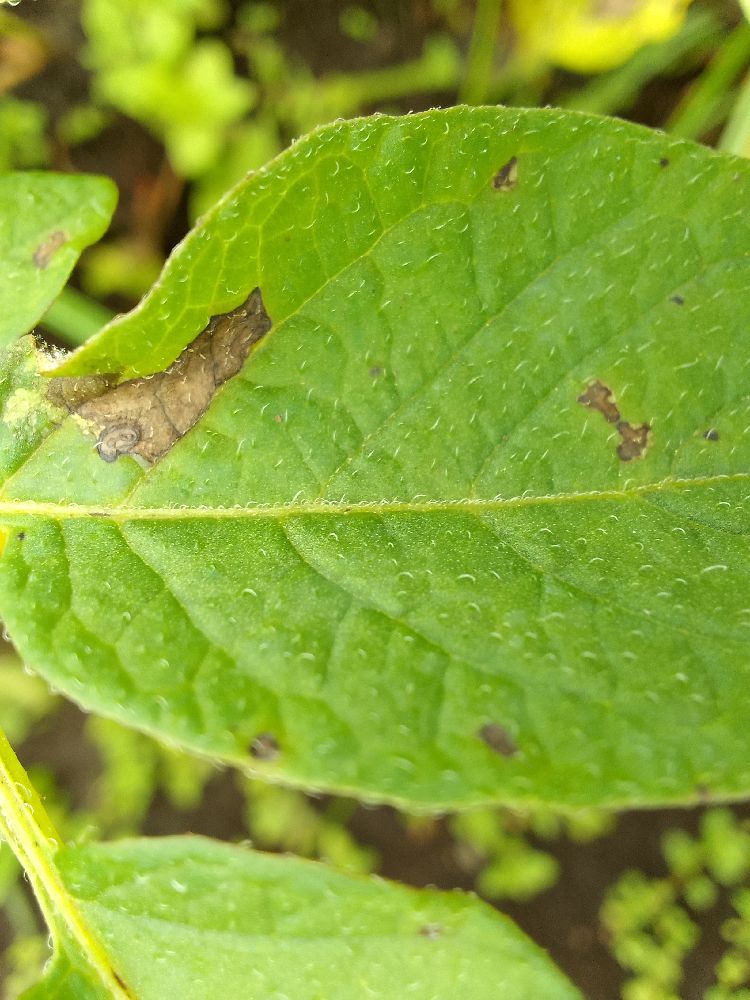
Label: Late blight